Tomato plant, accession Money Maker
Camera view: vertical (180 deg); turntable rotation: 0 degrees
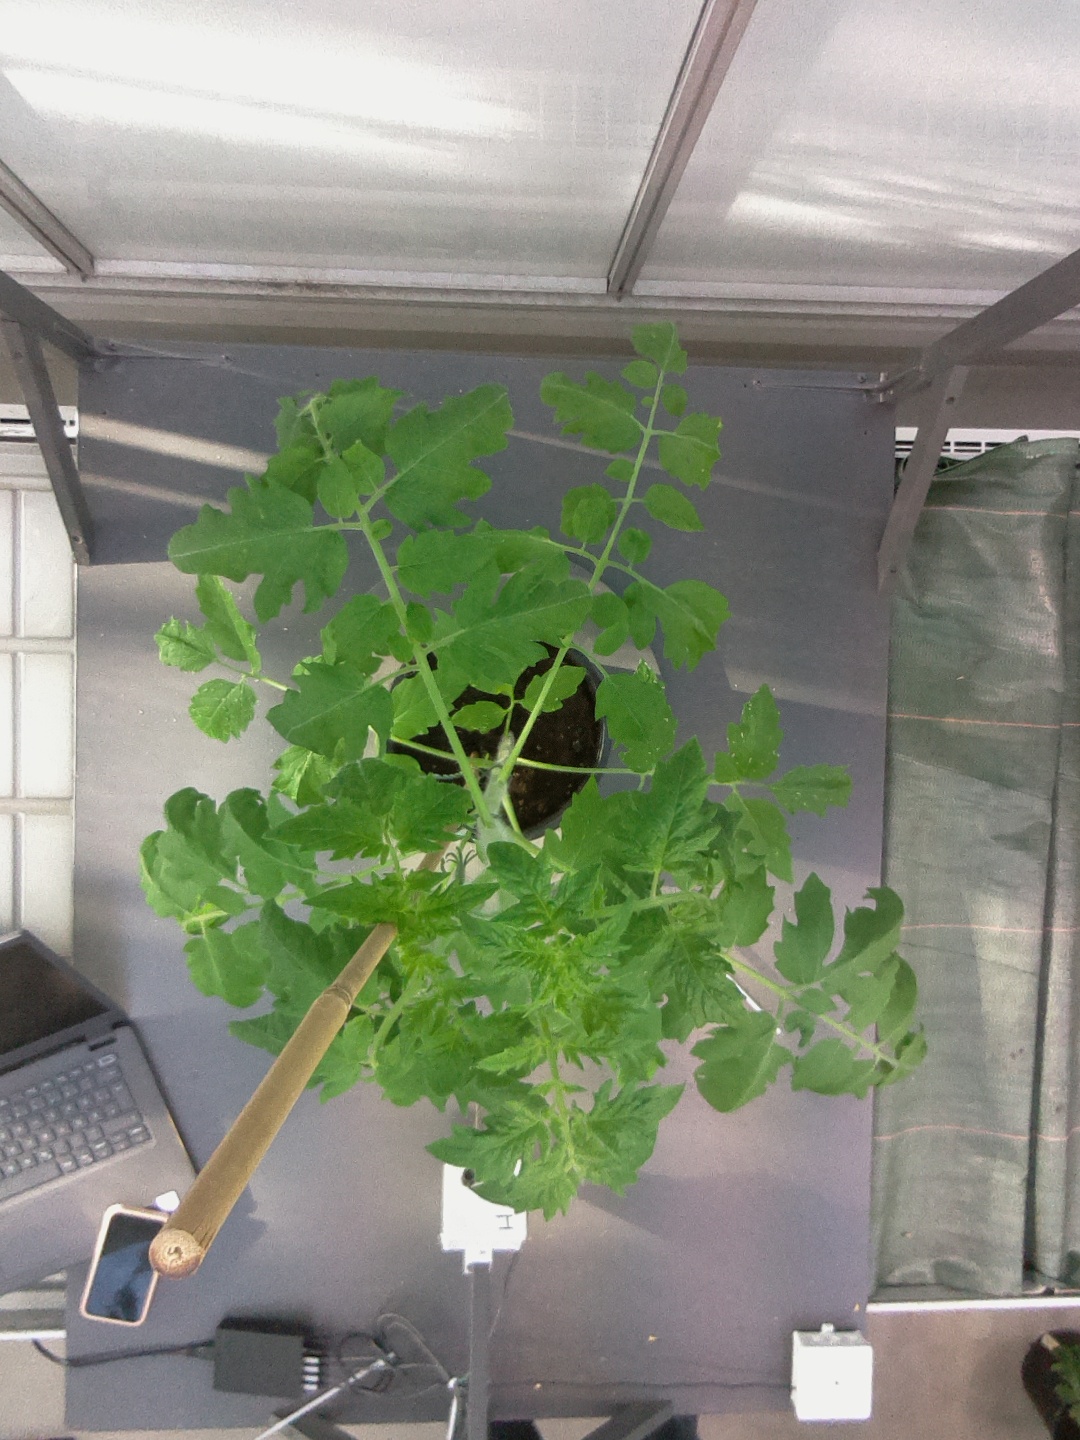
BBCH growth stage 51: First inflorence visible, visible closed flower bud